Lillian Richard

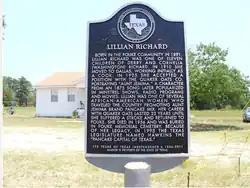
Historical marker dedicated to Lillian Richard

Lillian Richard (March 23, 1891 – July 2, 1956) was an African-American actress best known for portraying Aunt Jemima.